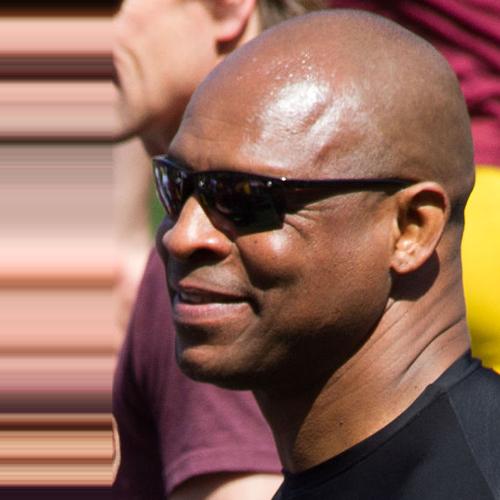
Age: 46